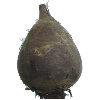
Label: Beetroot 1